Aethriamanta circumsignata

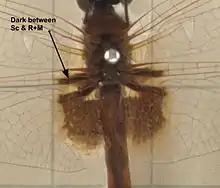
Square-spot basker detail

The square-spot basker "Aethriamanta circumsignata" and L-spot basker "Aethriamanta nymphaeae" are very similar dragonflies and can be difficult to separate. The common name describes dark markings at the base of the hindwing of each species.